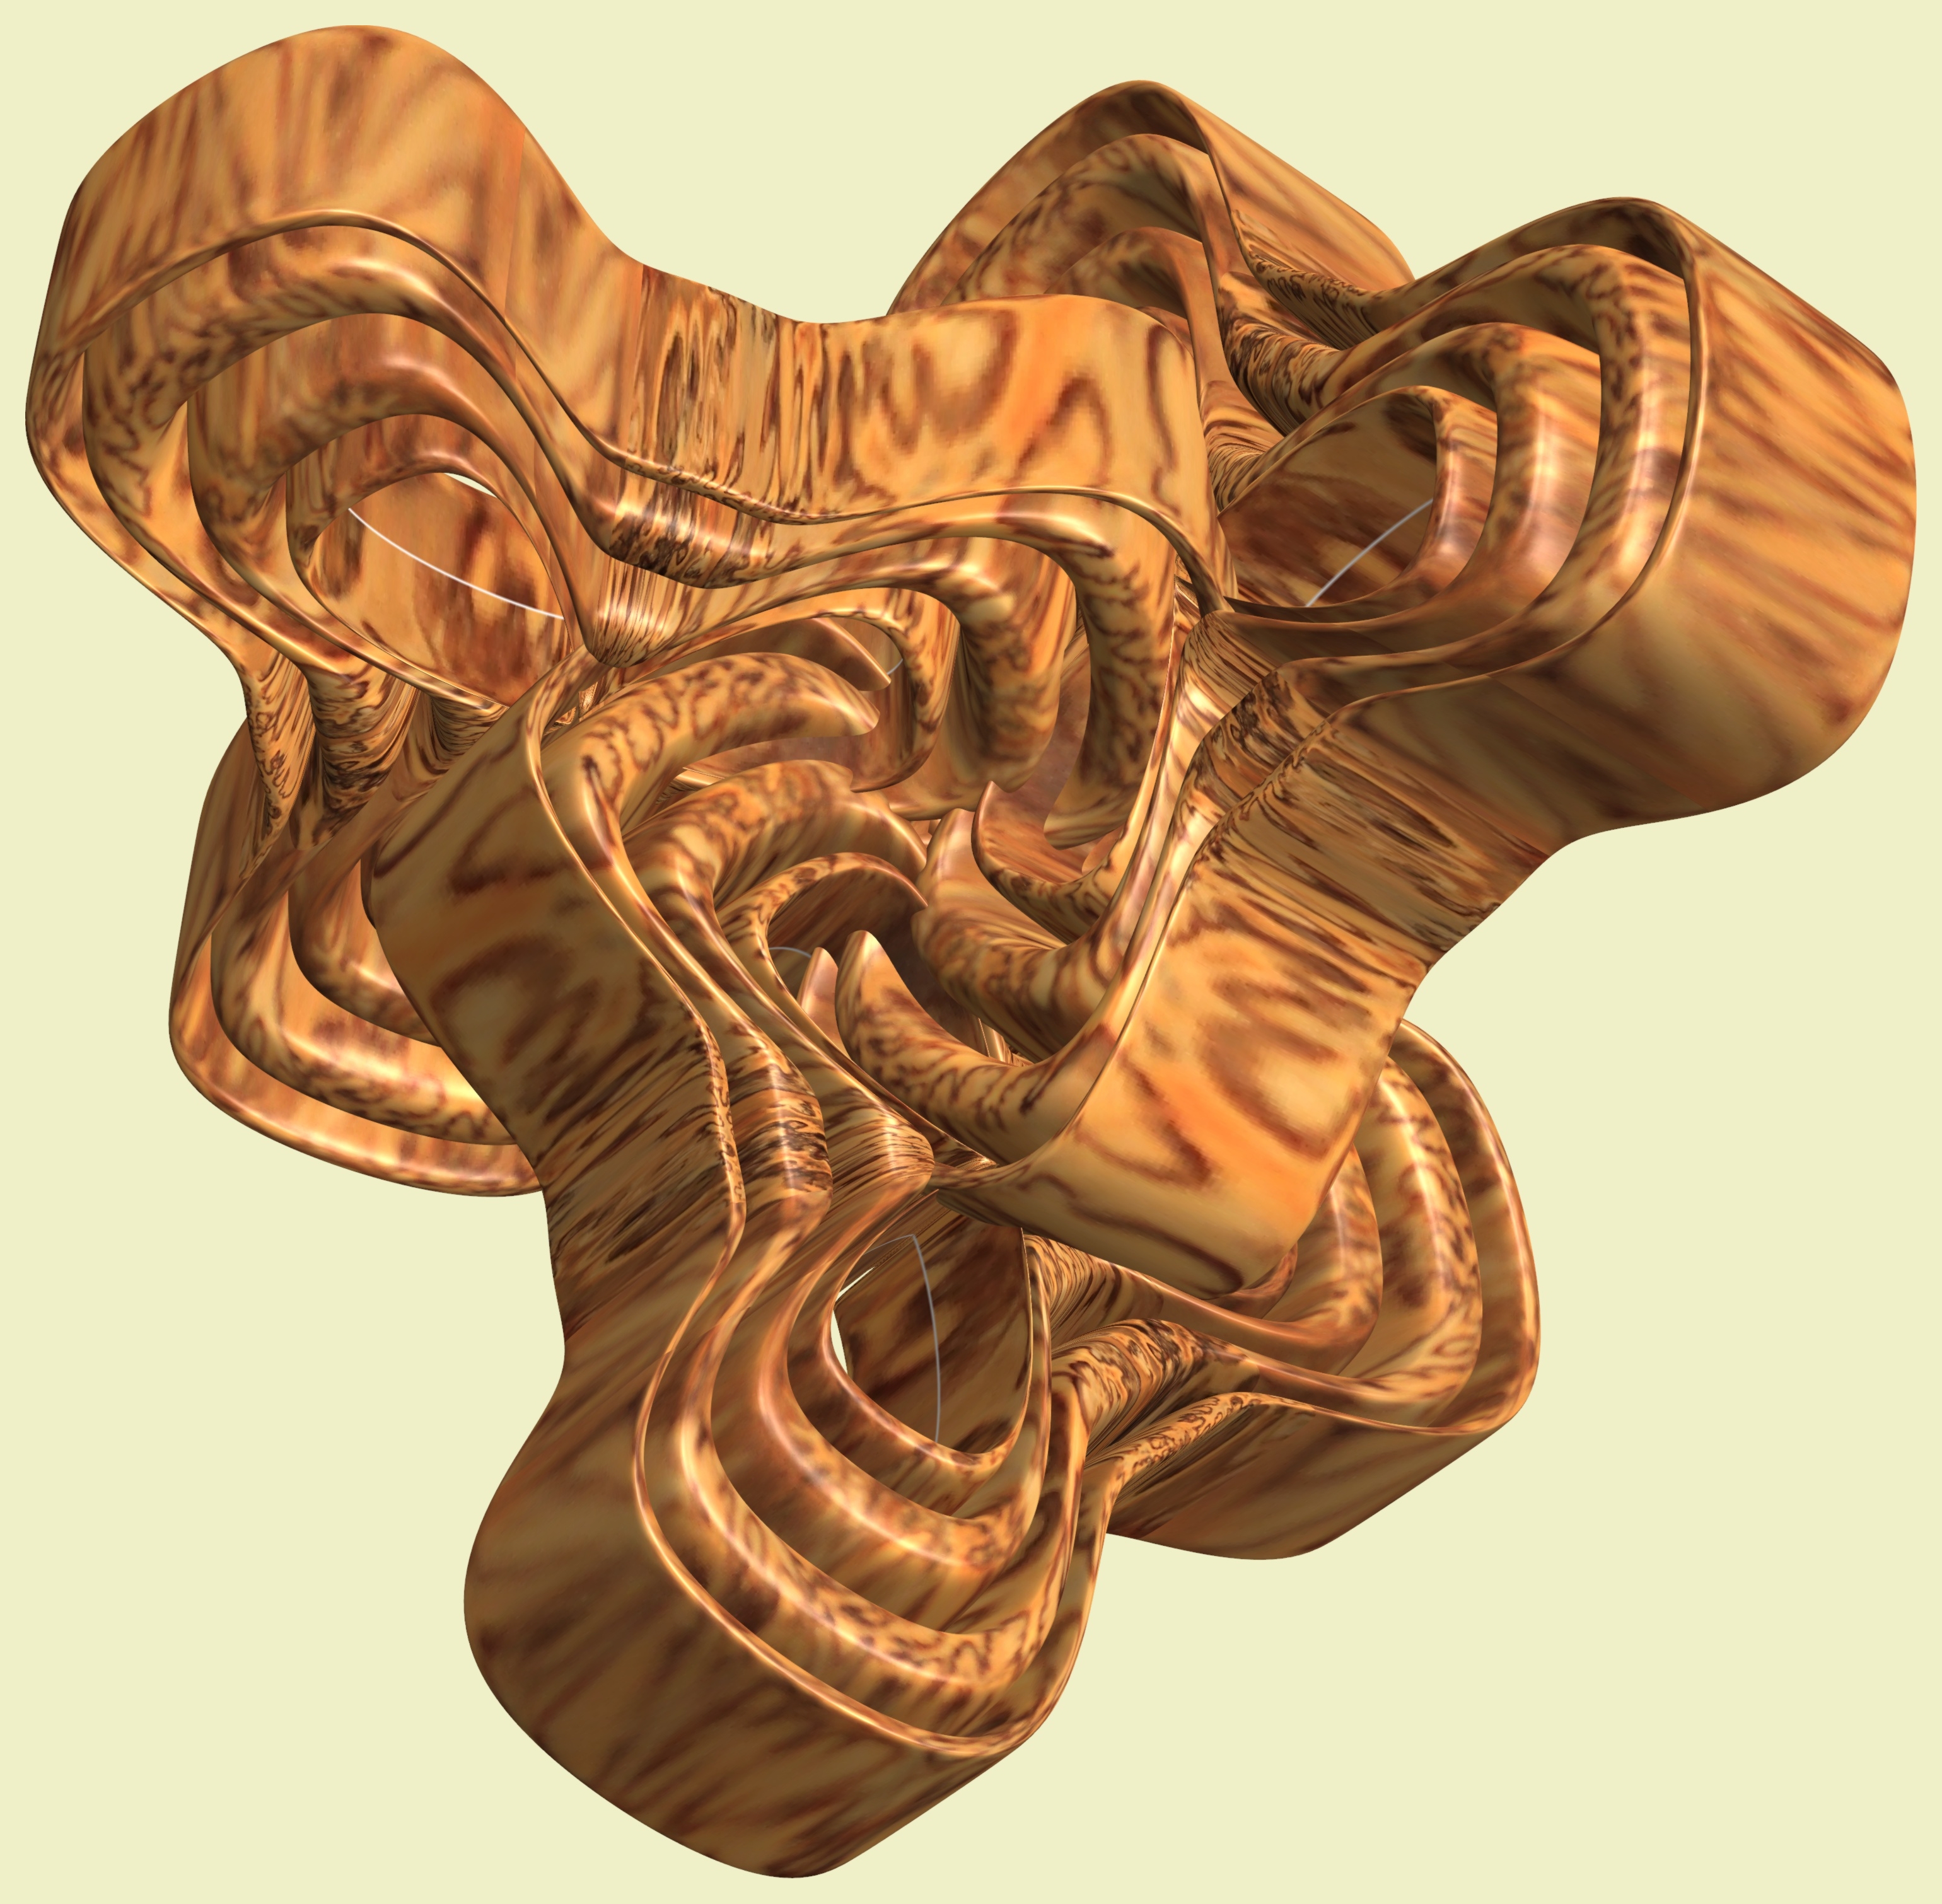
structure, wood, texture, statue, horn, pattern, geometry, metal, material, sculpture, art, design, brass, symmetry, 3d, graphic, bronze, carving, shape, torus, mathematica, cg, parametricplot3d, code, program, algorithm, mapping, geometricsculpture